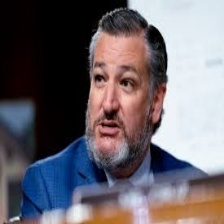
Species: LOONEY BIRDS
Scientific name: LUNATICUS AMERICONIS